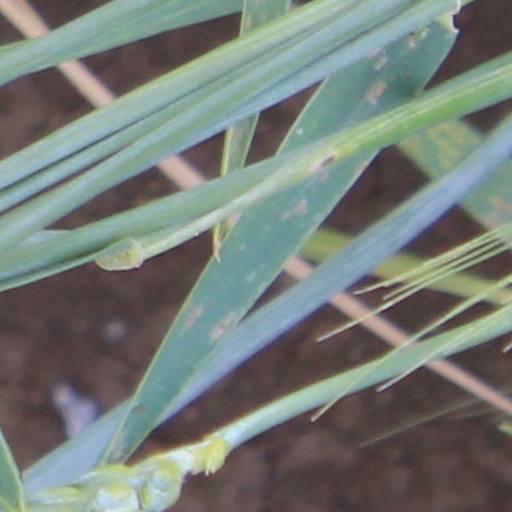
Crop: wheat